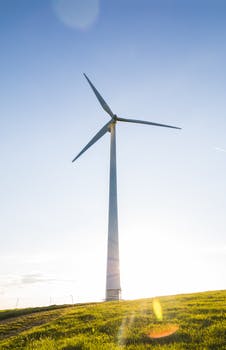
Label: No Watermark